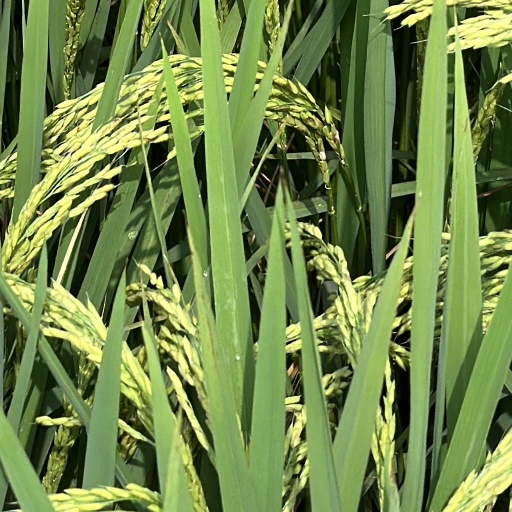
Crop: rice